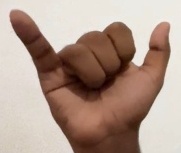
ASL sign: Y